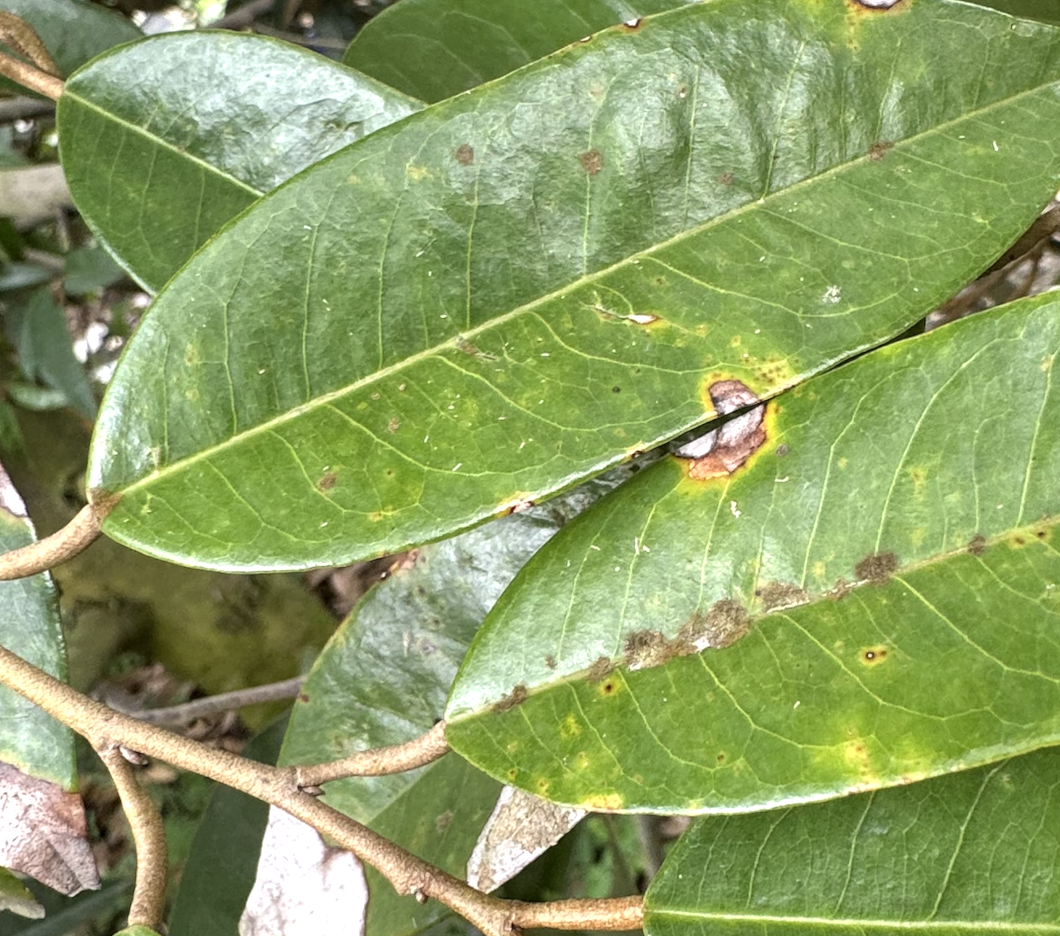
Label: stem_blight